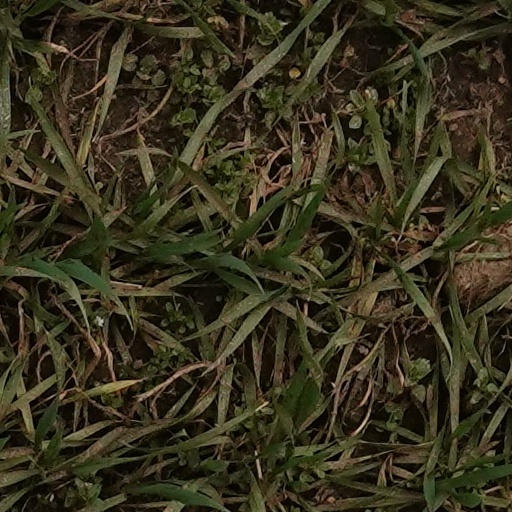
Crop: wheat